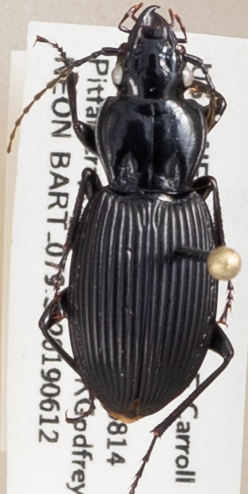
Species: Pterostichus lachrymosus
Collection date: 2019-06-12
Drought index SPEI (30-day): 0.534
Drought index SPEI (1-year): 1.28
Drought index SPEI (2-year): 1.01